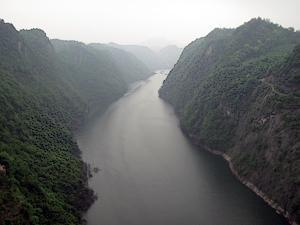
Les Trois Gorges, en mandarin 三峡 ; pinyin : Sān Xiá, ou gorges du Yangzi Jiang, sont un ensemble de gorges de Chine situées sur le cours moyen du Yangzi Jiang, en aval de la ville Chongqing, au sud des monts Daba. Elles commencent dans le Sichuan pour se terminer dans le Hubei. À leur sortie est construit l'immense barrage des Trois-Gorges dont la retenue les a partiellement noyées.
Le Wu est un affluent de la rive droite du fleuve Yangzi Jiang, a une longueur de 1150 km avec un bassin versant d'une superficie de 80 300 km² et un débit moyen de 1 108 m³/s. C'est le plus long des affluents du Yangzi.